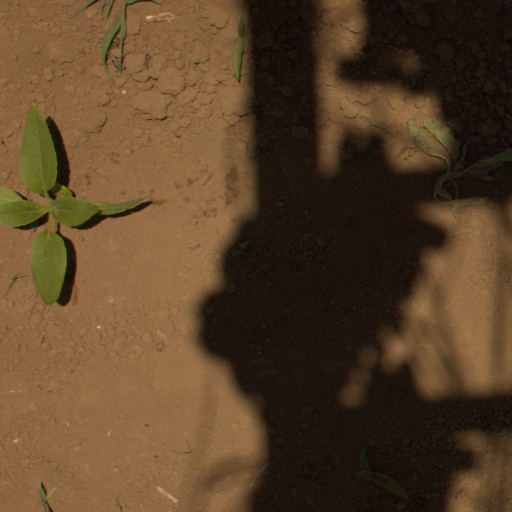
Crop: Jerusalem artichoke